Peter the Deacon

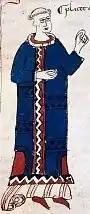
Peter the Deacon

Peter the Deacon (fl. 1115–1159) was the librarian of the abbey of Montecassino and continuator of the "Chronicon monasterii Casinensis", usually called the Monte Cassino Chronicle in English. The chronicle was originally written by Leo of Ostia. According to both Chalandon and Lord Norwich, Peter is a poor historian and writer, much inferior to Leo.